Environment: real
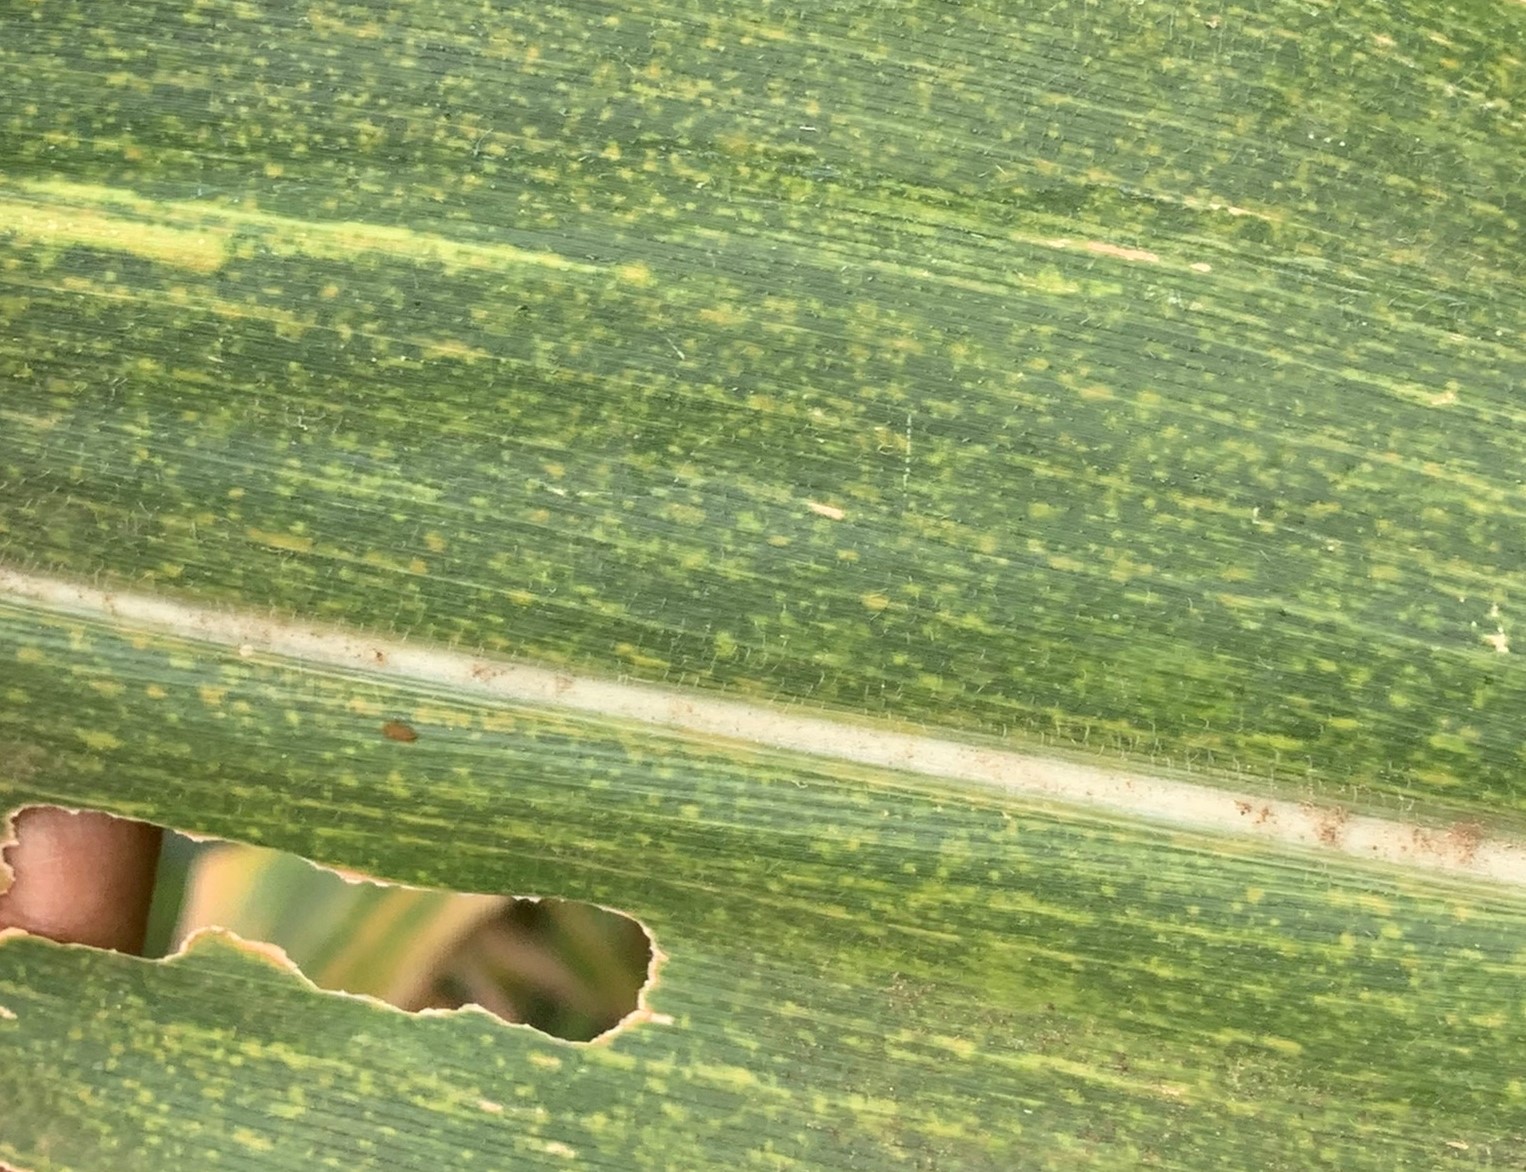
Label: lethal_necrosis